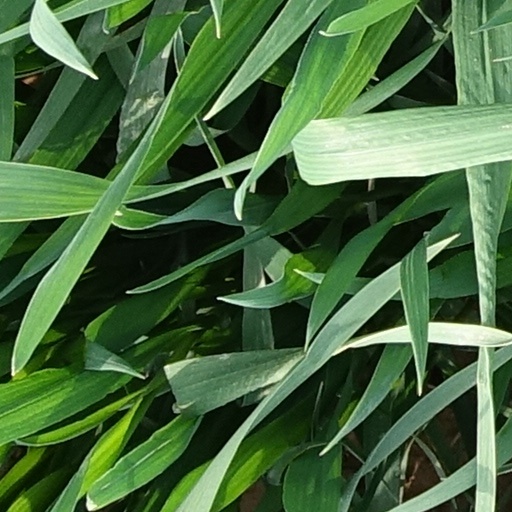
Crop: wheat